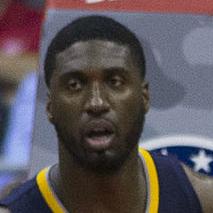
Age: 27